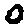
Label: 0